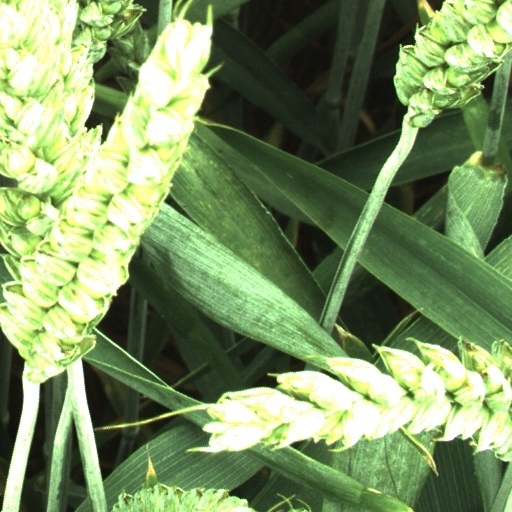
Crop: wheat